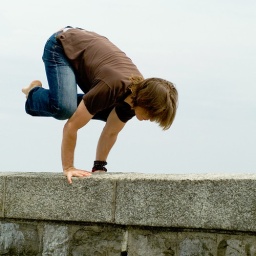
Crow pose on the wall by the lake, self-shot.Setting the camera. then on timer, jumping on the wall and strike the pose.